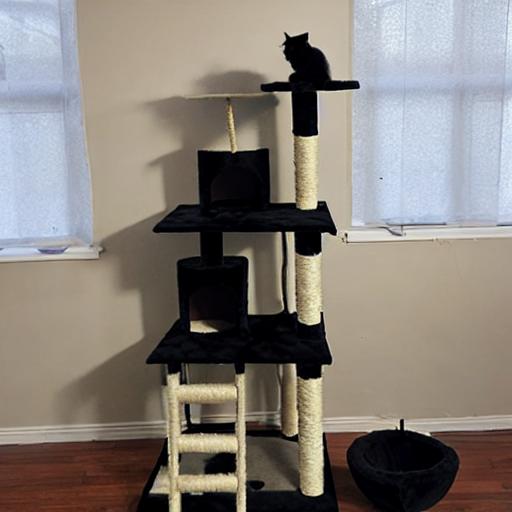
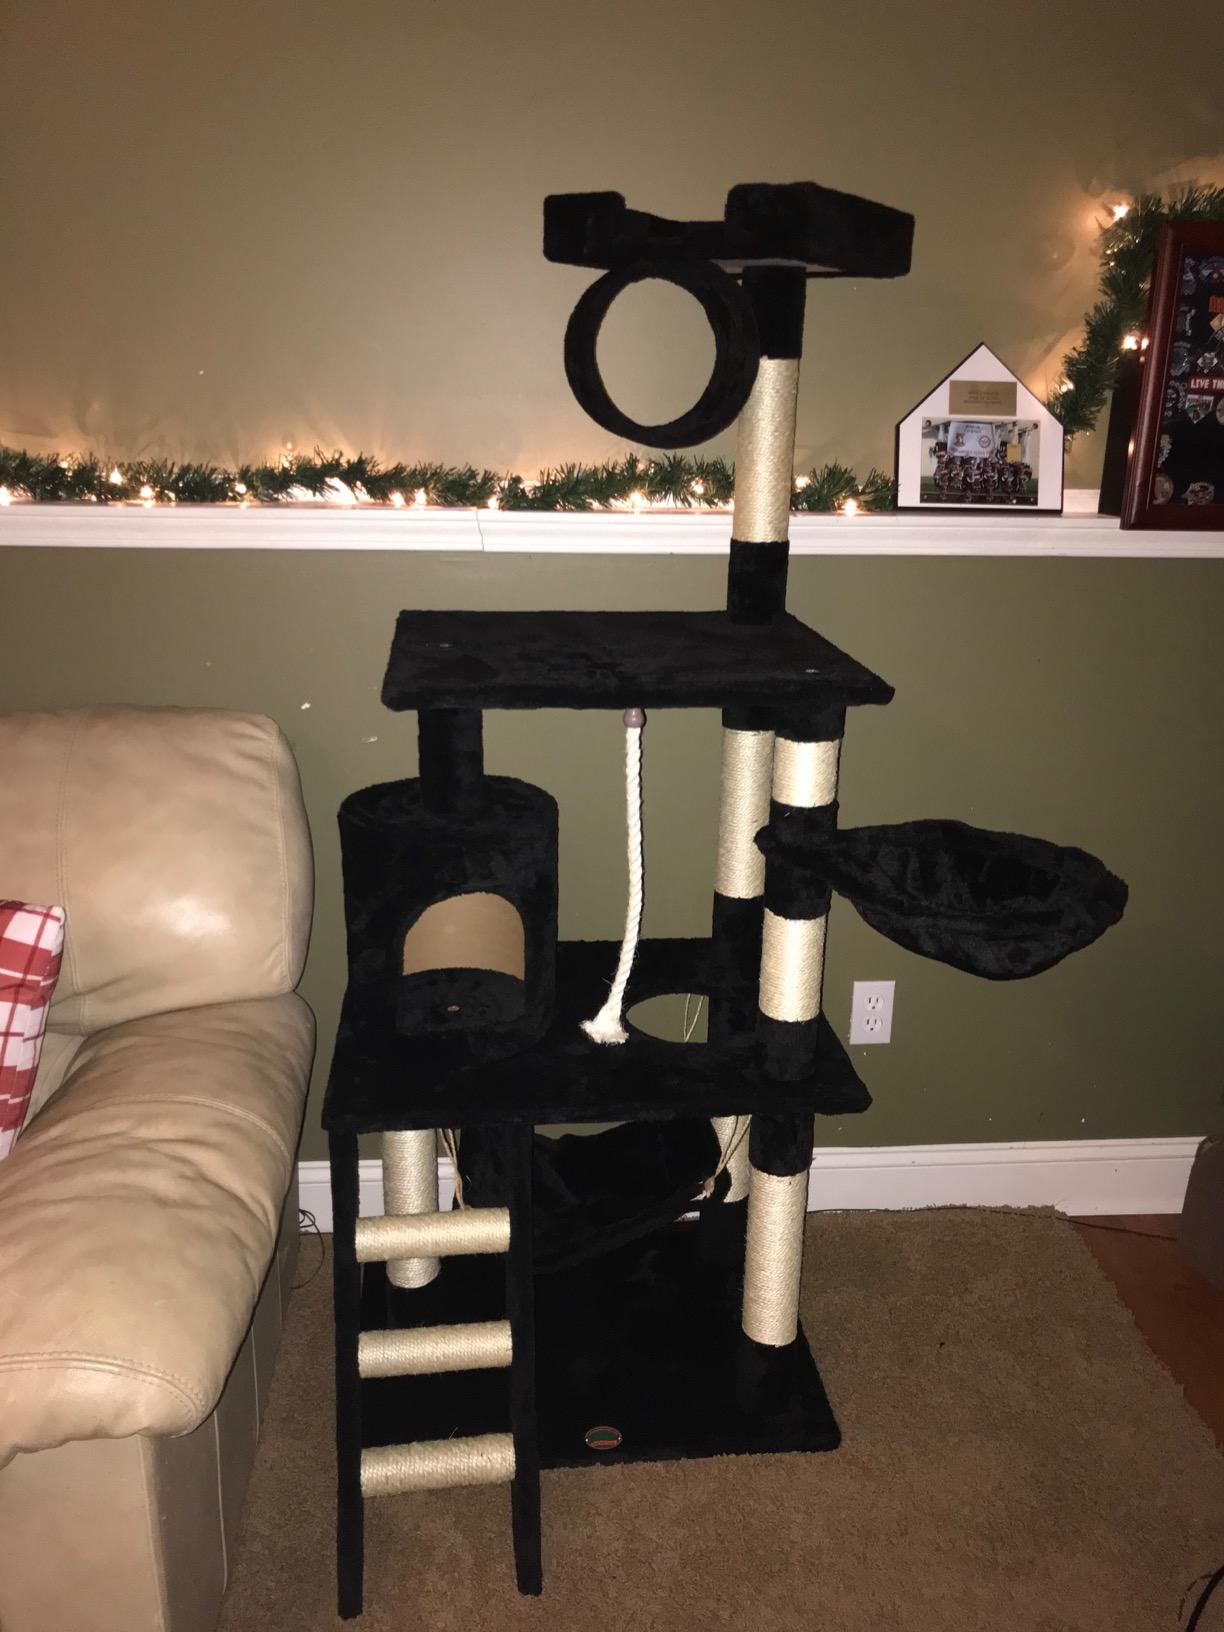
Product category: items_cat tree
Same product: no